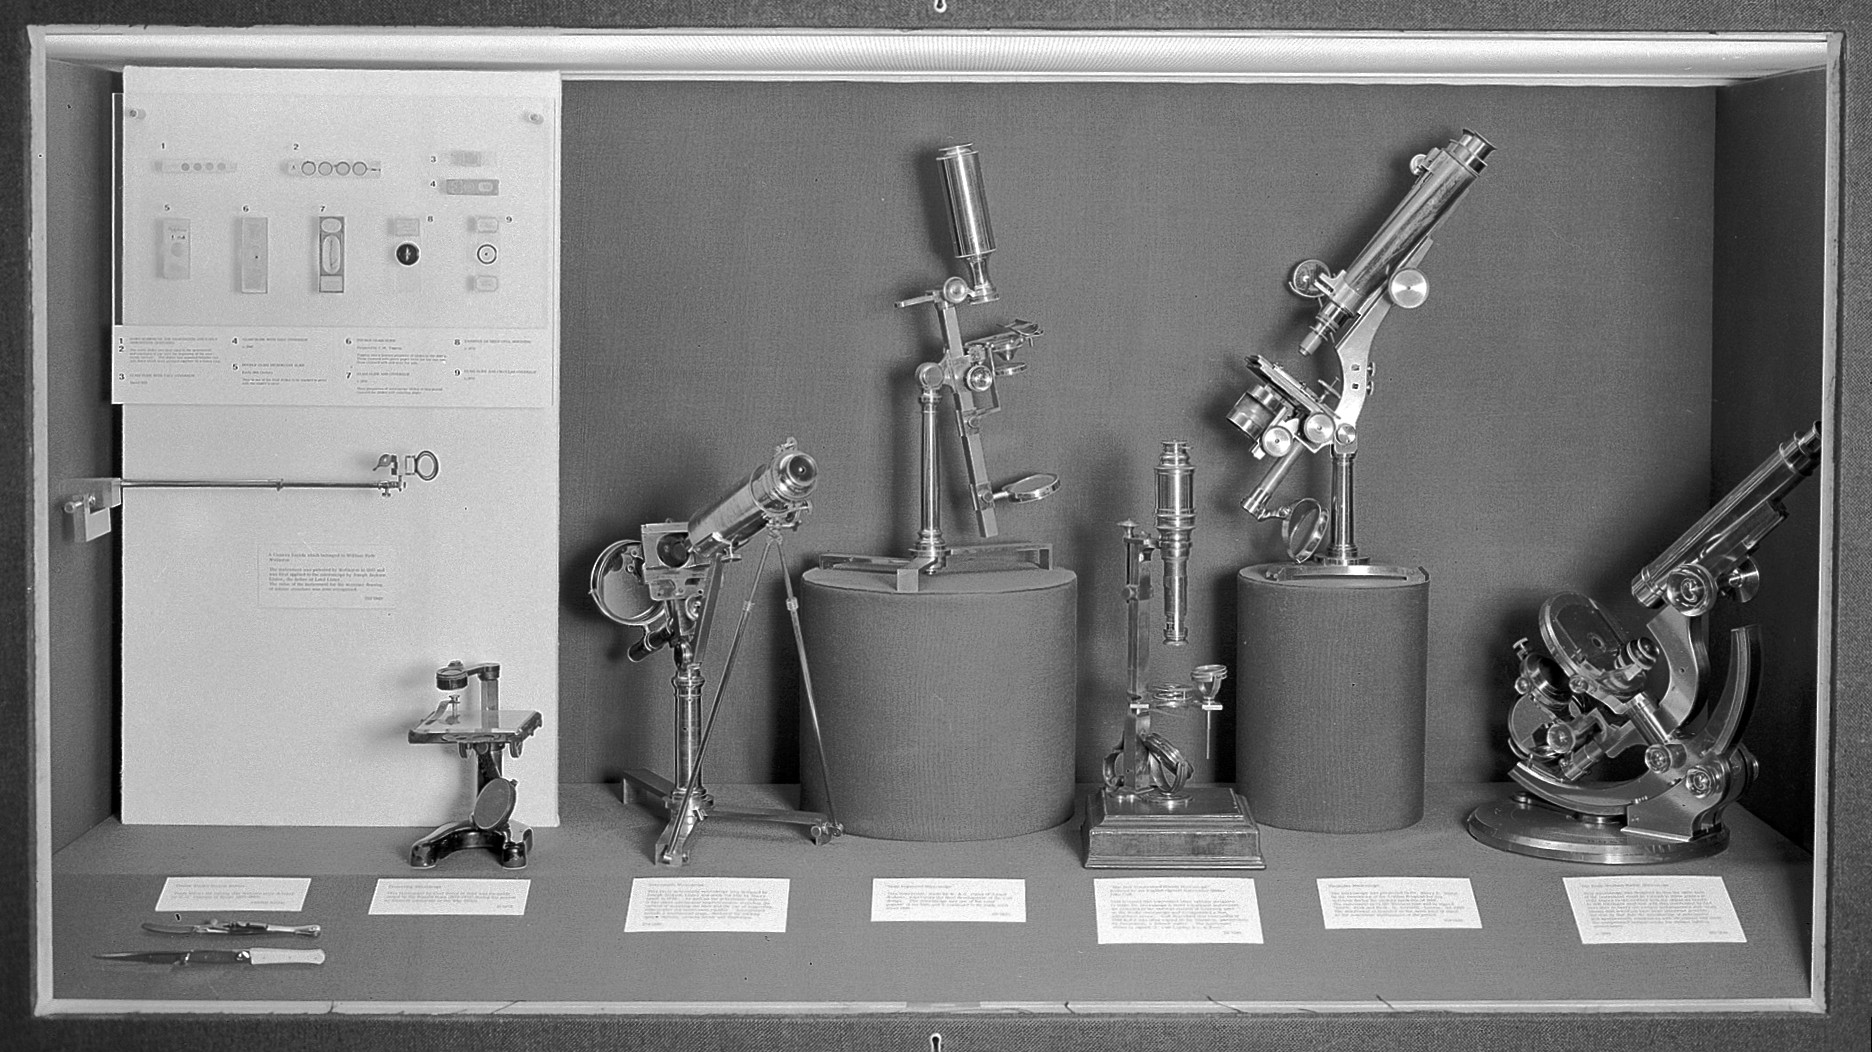
Museum objects from exhibition -various. 1972-3 Wellcome Images Keywords: ethnographic; Prehistory; primitive; Wellcome Exhibitions, monochrome black-and-white photograph
Specialty: lab-equipment
Image credit: "Museum objects from exhibition-various.1972-3 Wellcome L0010375", wikimedia:Microscopes via Wikimedia Commons, licensed cc-by-4.0. Source: https://upload.wikimedia.org/wikipedia/commons/4/4b/Museum_objects_from_exhibition-various.1972-3_Wellcome_L0010375.jpg